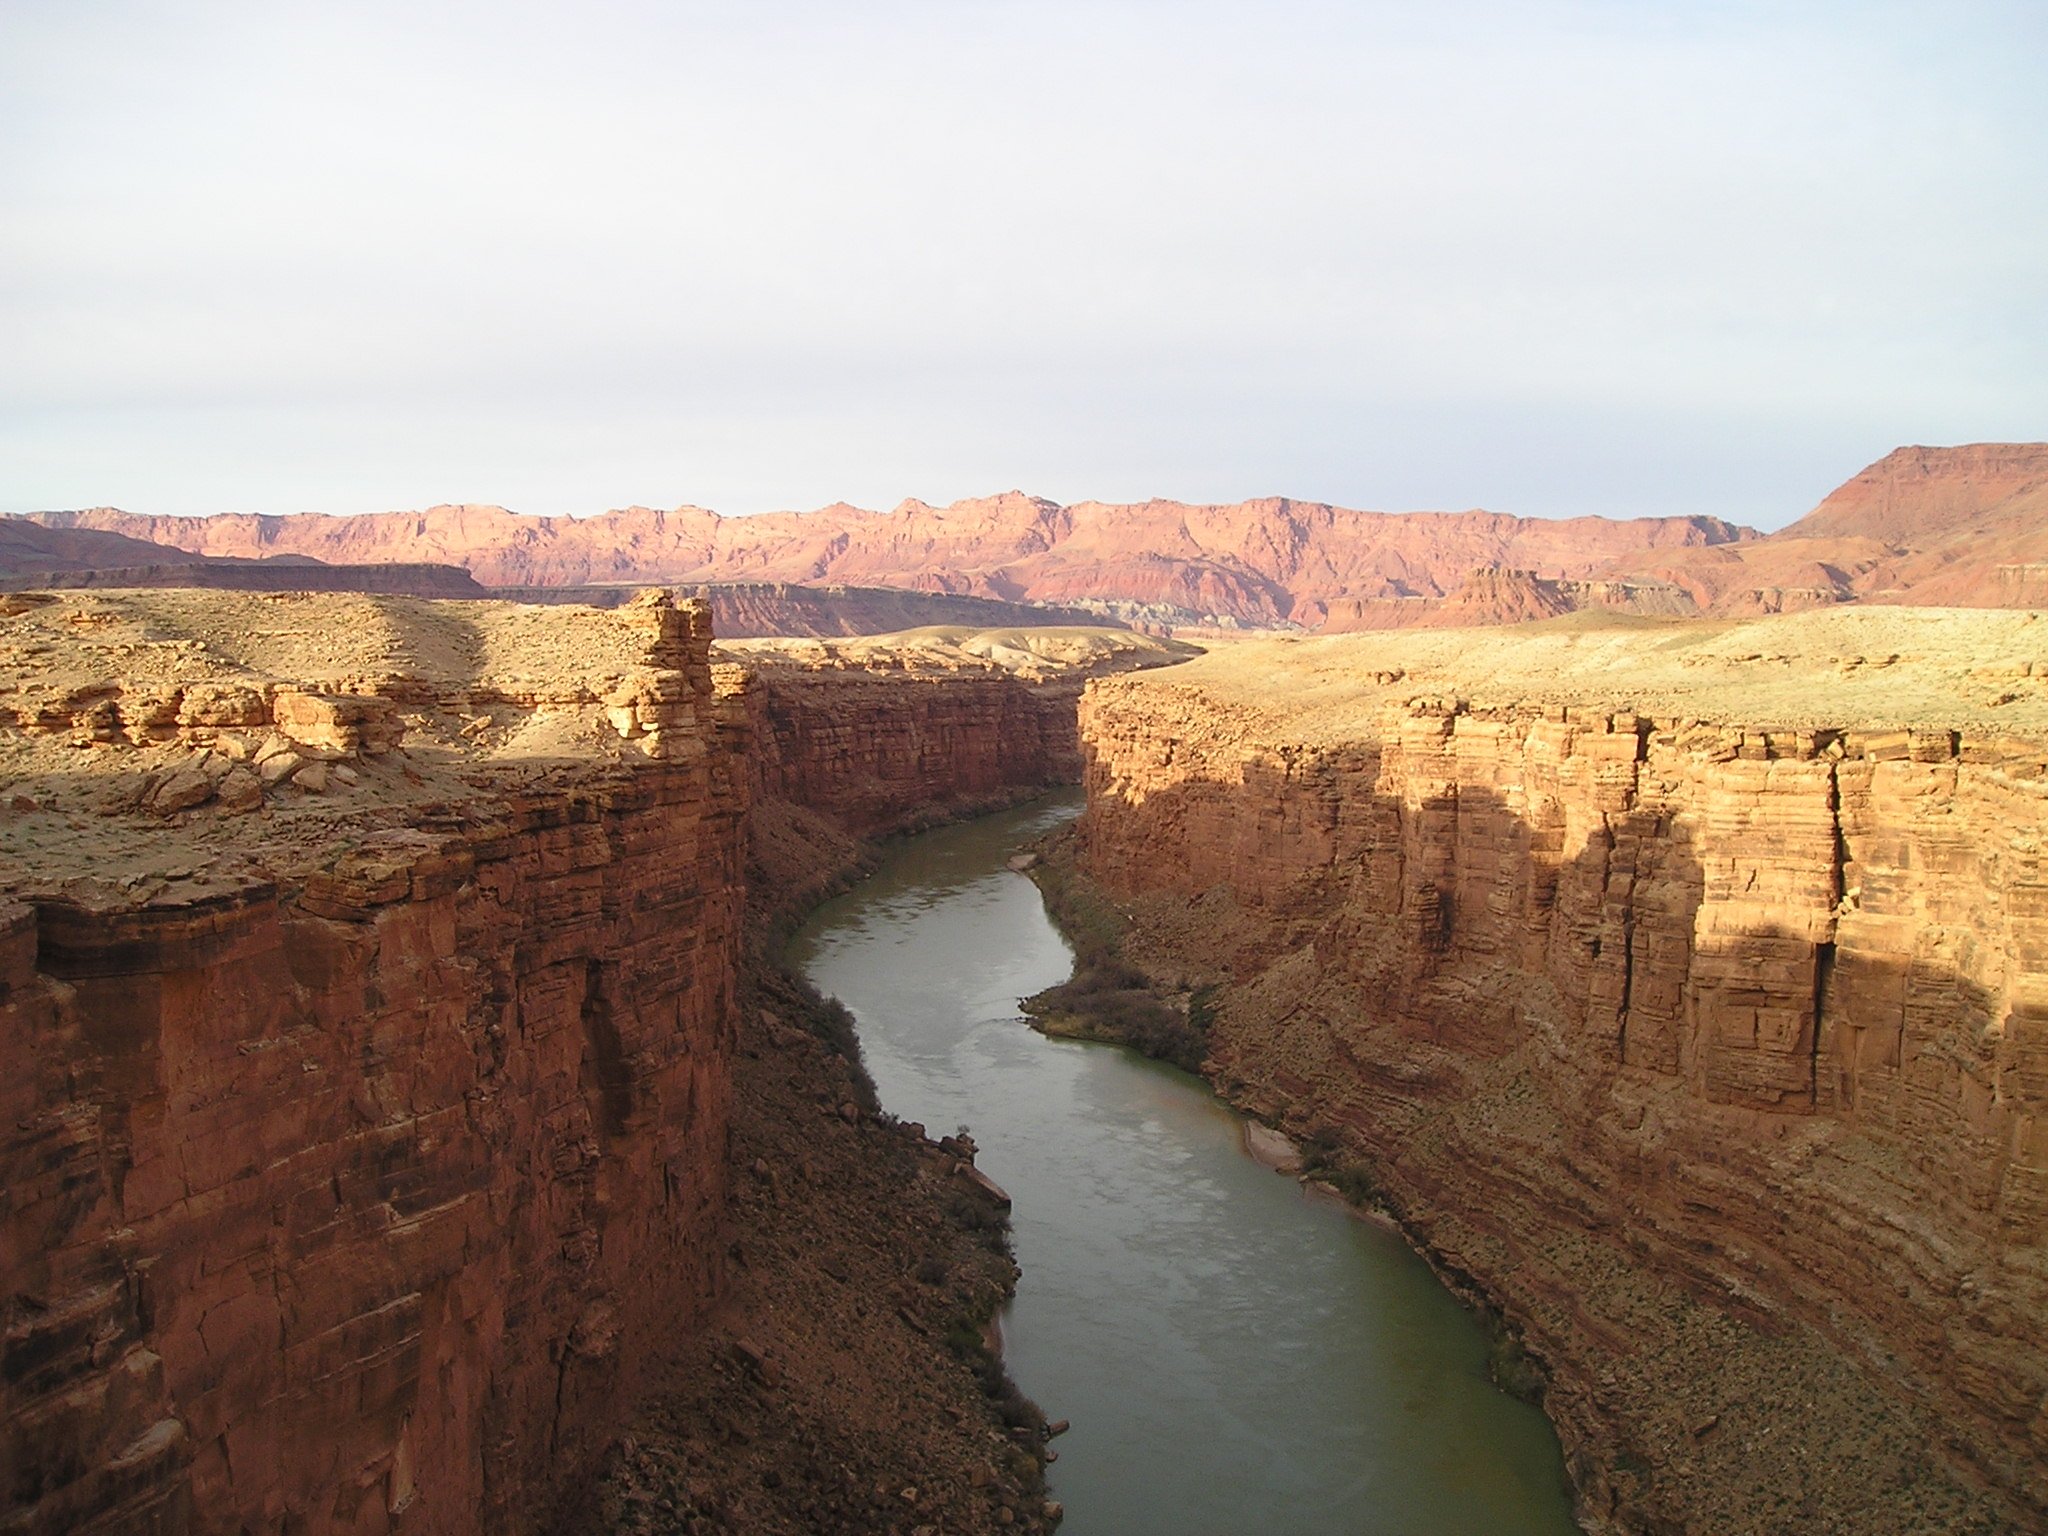
landscape, sea, coast, rock, bridge, river, formation, cliff, arch, reflection, usa, gorge, canyon, terrain, waterway, arizona, geology, nevada, wadi, landform, ancient history, geographical feature